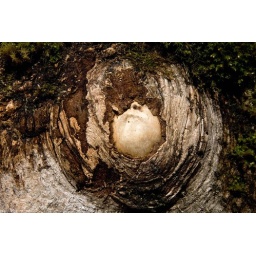
Round layered tree knot covered in green moss